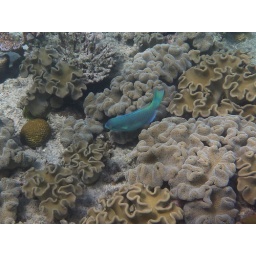
Blue fish in a flower bed